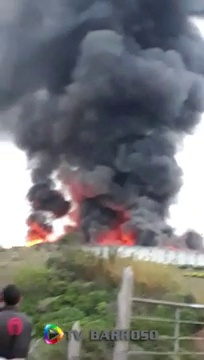
Fire: yes
Smoke: yes